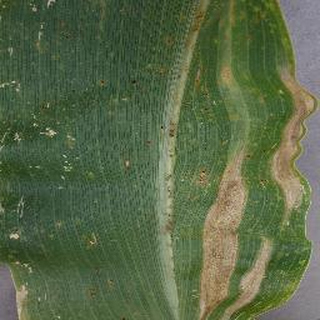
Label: corn_northern_leaf_blight